Philadelphia Contributionship

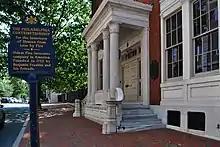
Philadelphia Contributionship Historical Marker at 212 S 4th St. in Philadelphia

The Philadelphia Contributionship for the Insurance of Houses from Loss by Fire is the oldest property insurance company in the United States. It was organized by Benjamin Franklin in 1752 and incorporated in 1768.